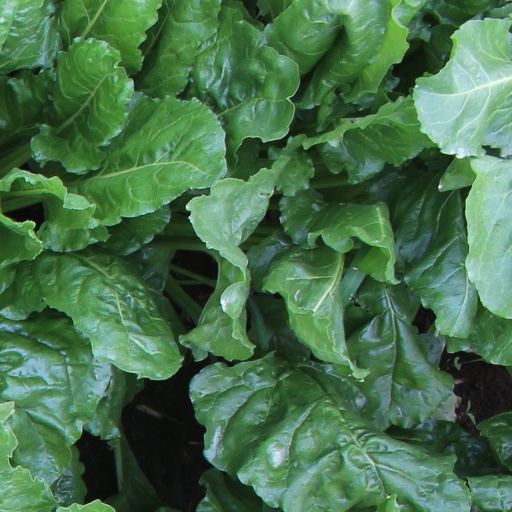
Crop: sugar beet